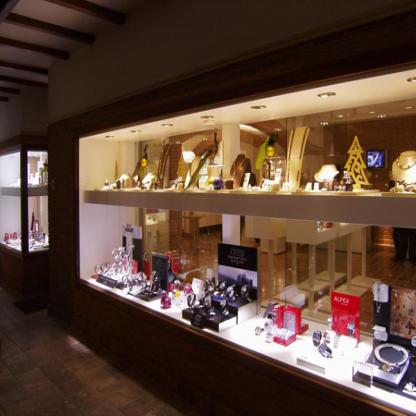
Scene: Indoor